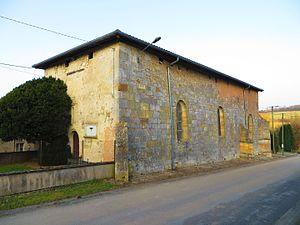
Belrain église de la Nativité de la Sainte-Vierge
Belrain est une commune française située dans le département de la Meuse, en région Grand Est.